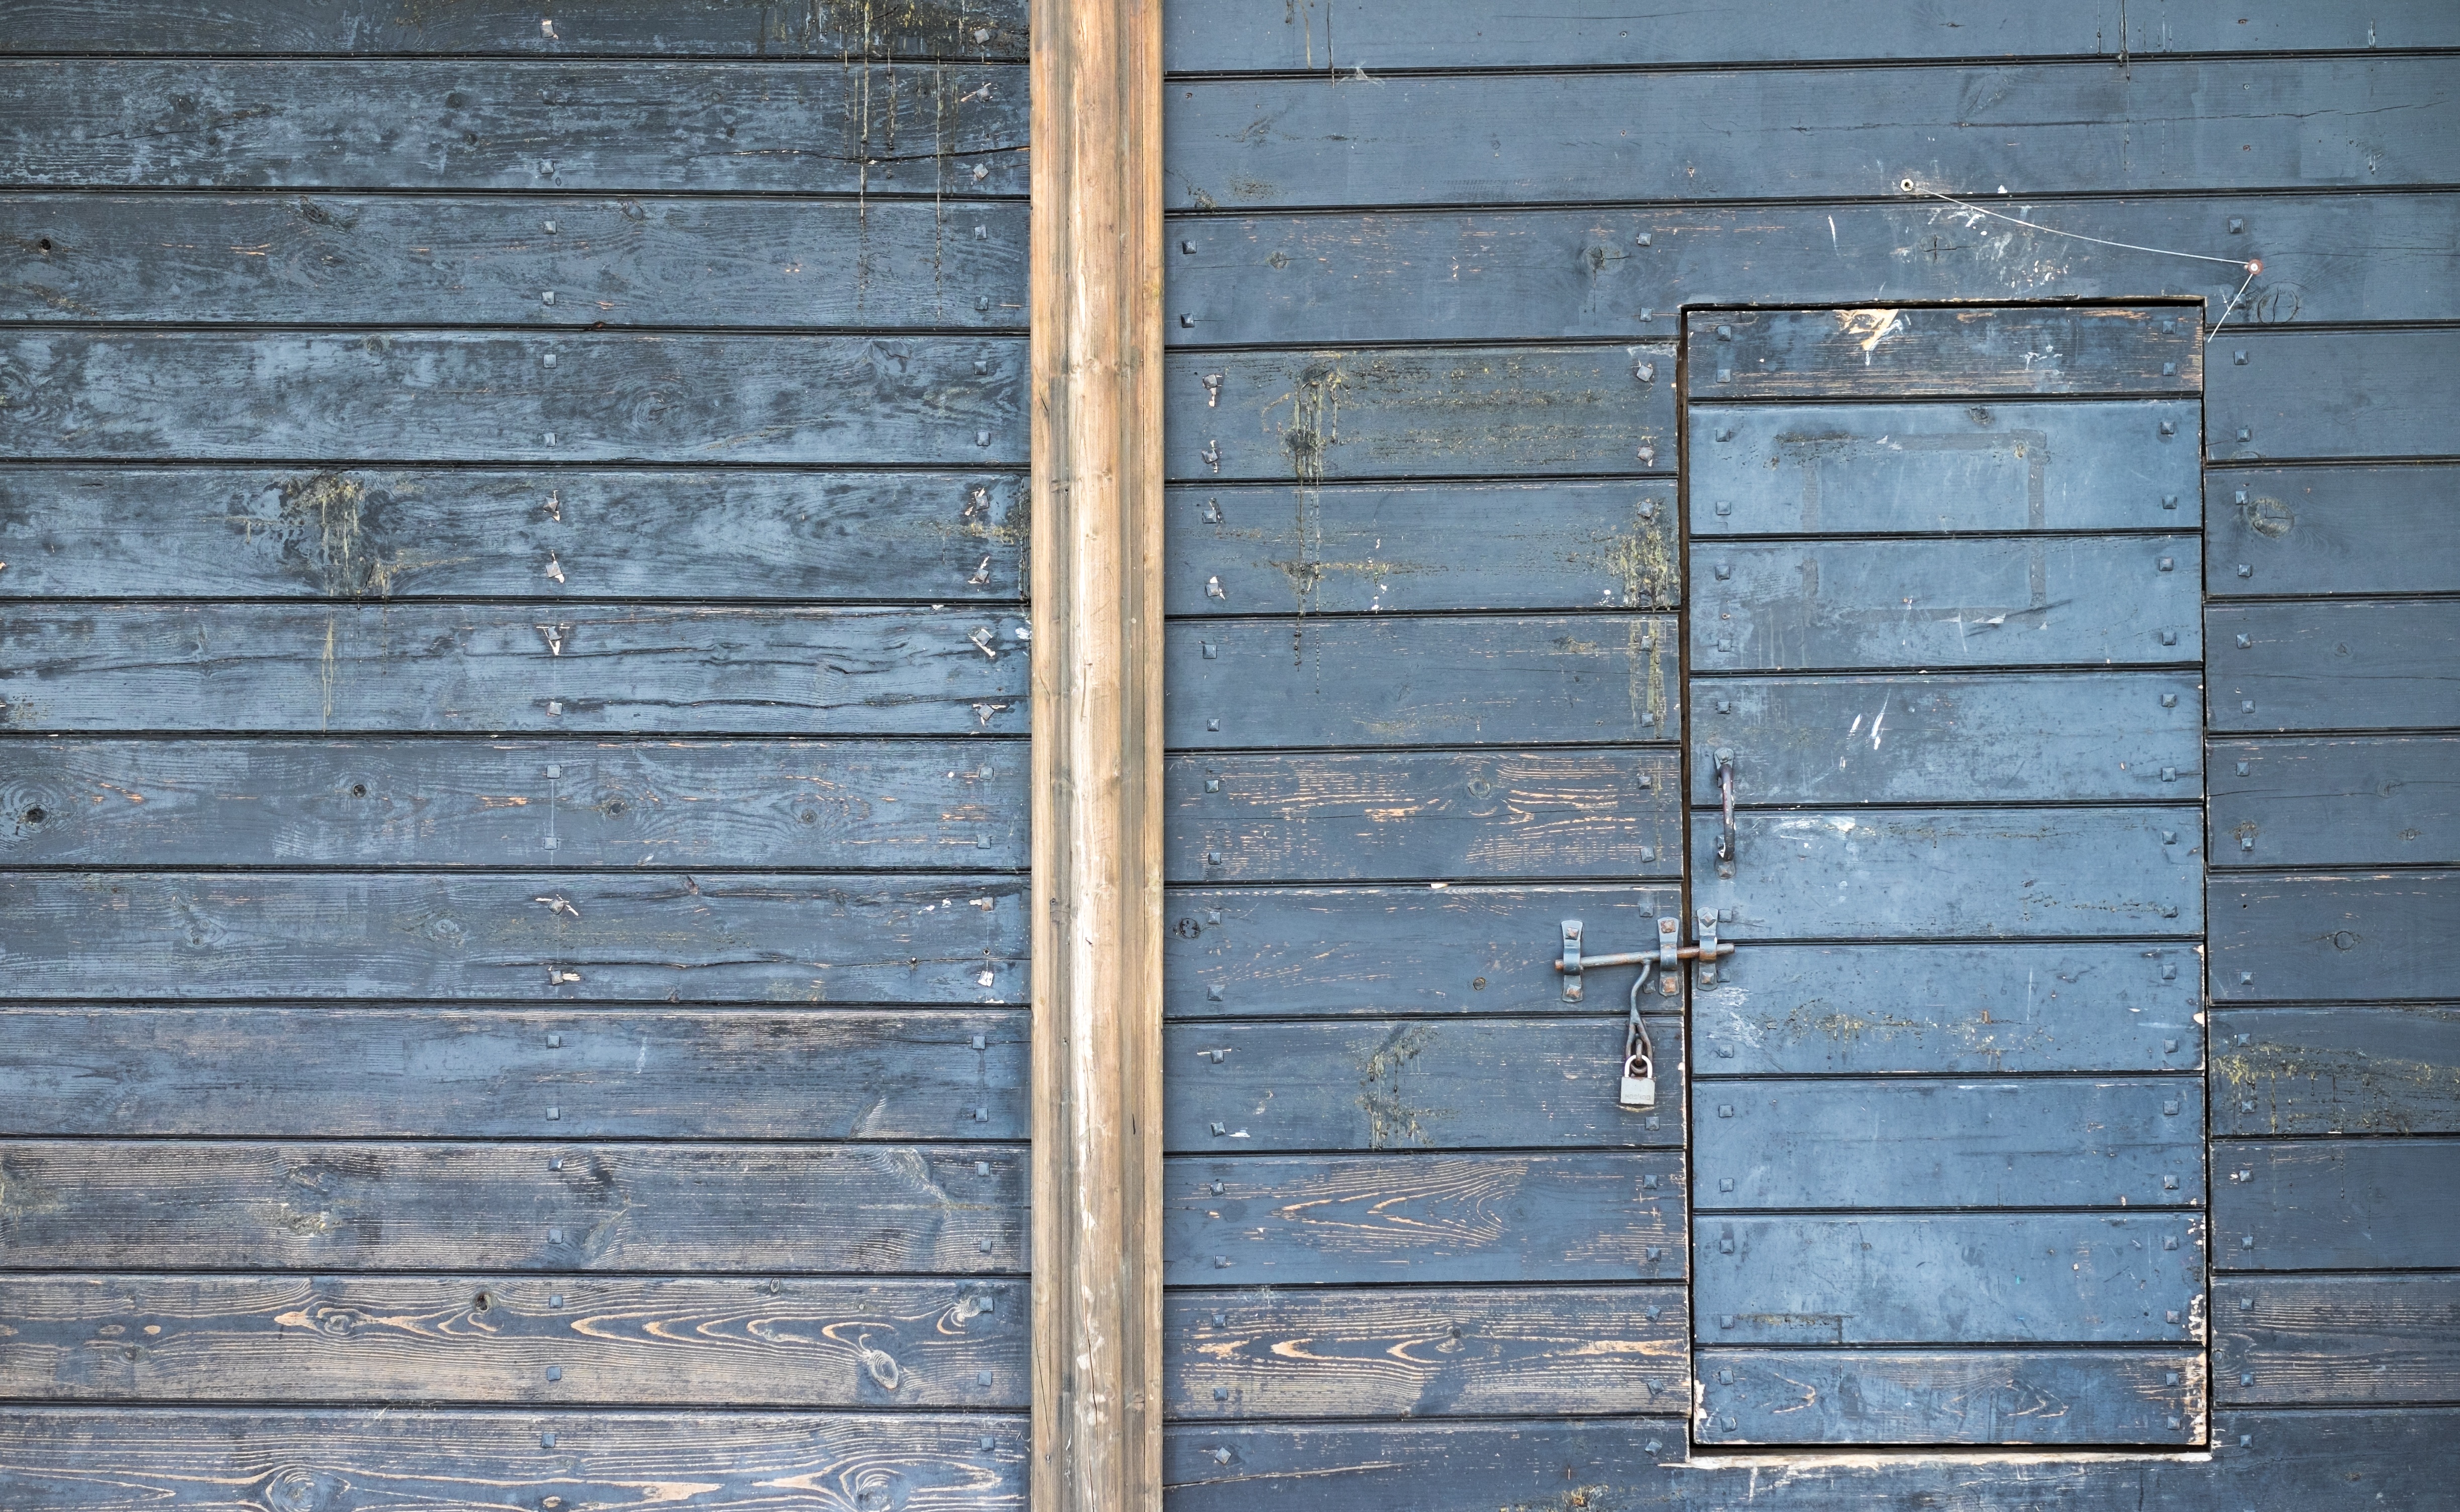
tree, structure, wood, vintage, texture, floor, window, old, wall, line, crack, facade, blue, brick, door, material, housing, interior design, closed, brickwork, old door, siding, old paint, blue background, wooden background, window covering